List of skin conditions

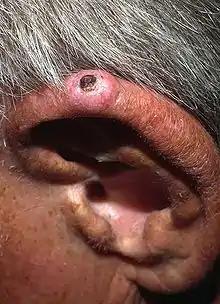
Solitary, pink, dome-shaped papule on the superior helix of an adult

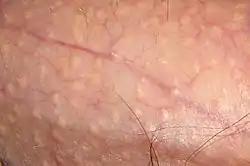
Small, raised, skin-colored lesions

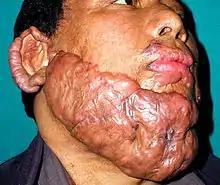
Excessive scar tissue along an adult jawline

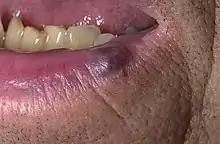
A small blue- to purple-colored lesion on the lower lip of an adult

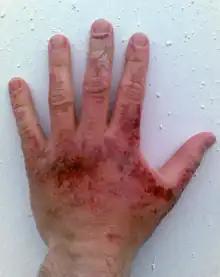
Red erosions, some with crusting, all on the back of an adult hand

Dermatitis is a general term for "inflammation of the skin".